Maverick Stadium

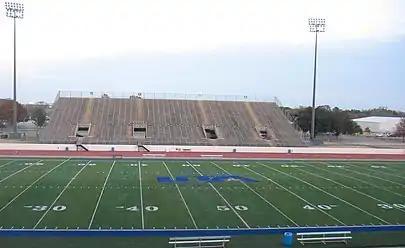
The playing field, installed in 2009, and the east stands, where the visitors sit.

The press box is a three-story structure. The first level is an outdoor film deck while the top two contain space for radio and television broadcasts, print media, coach booths and suites. The press box has a 168-person capacity.